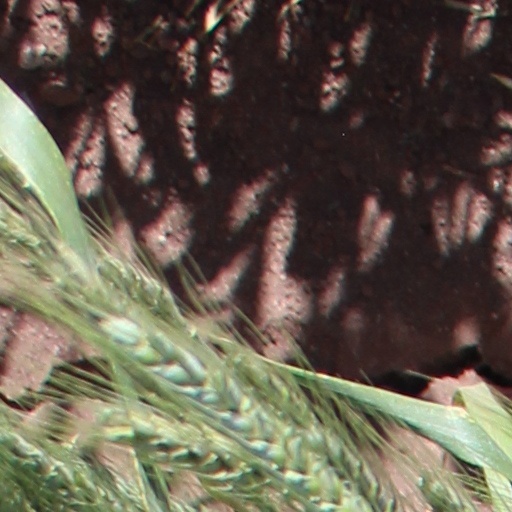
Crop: wheat